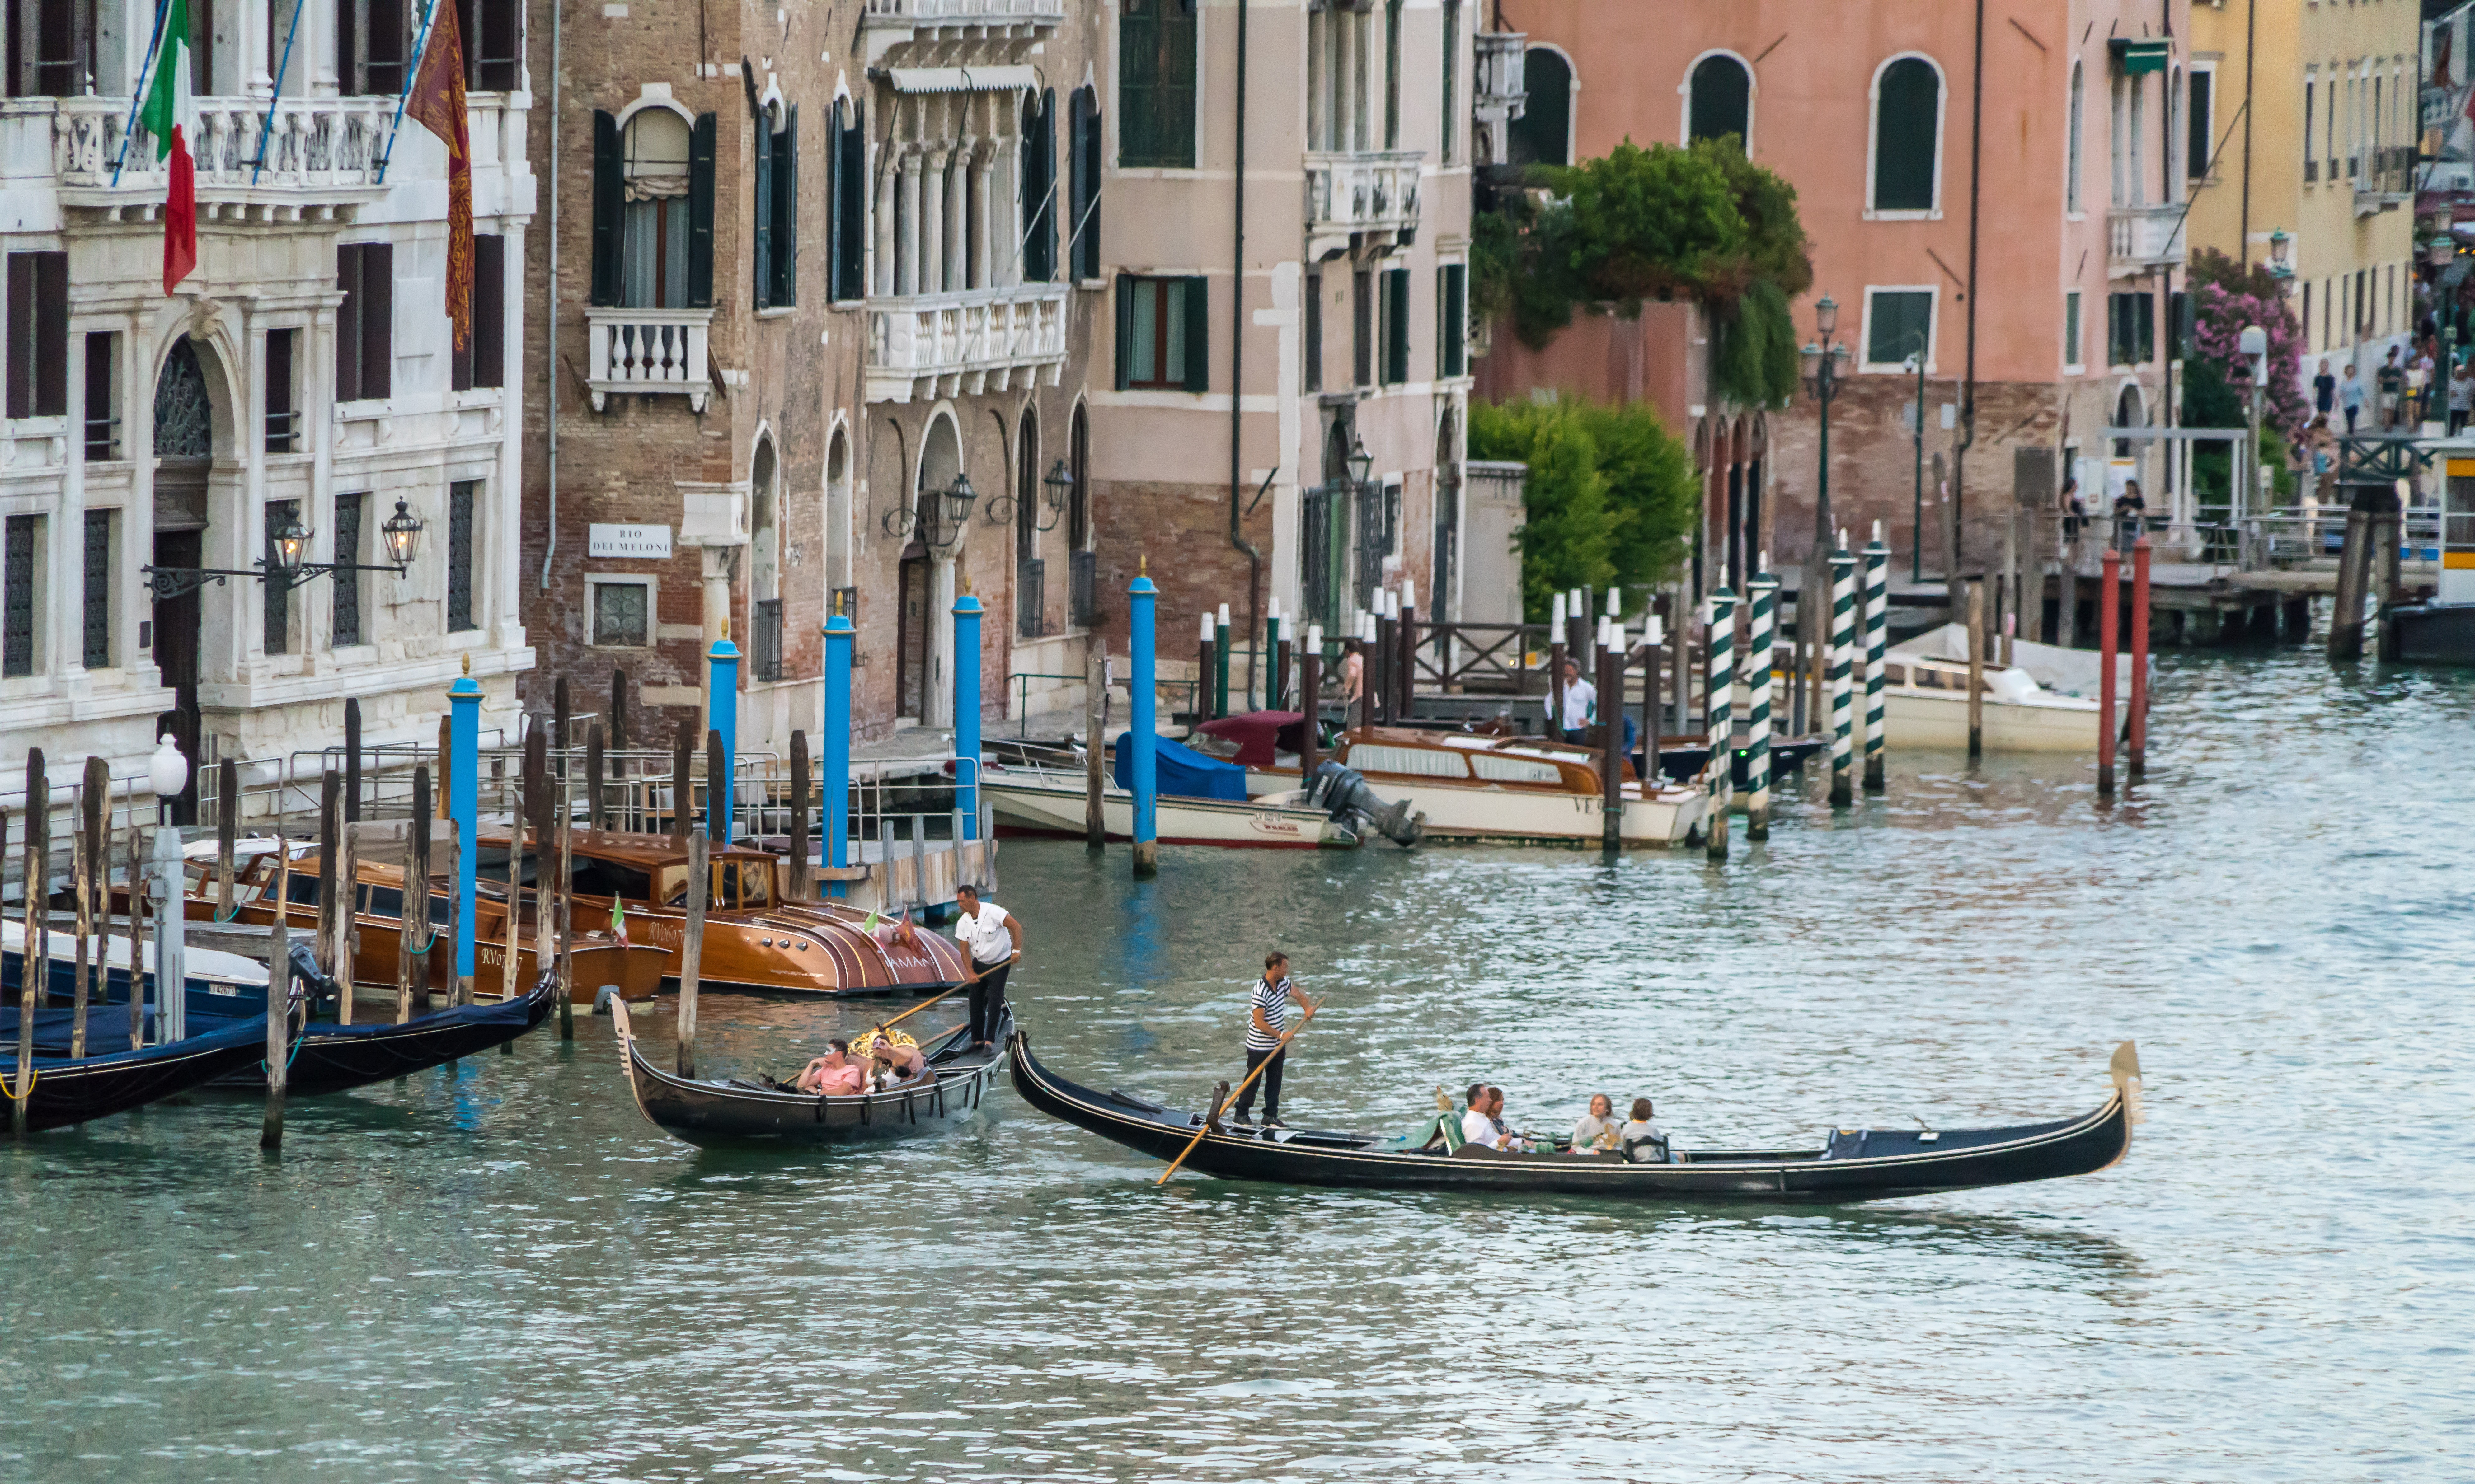
water, outdoor, architecture, boat, building, old, city, canal, tourist, travel, europe, vehicle, romantic, italy, venice, attraction, historic, tourism, waterway, boating, venezia, channel, gondola, watercraft, italian, touristic, venetian, grand canal